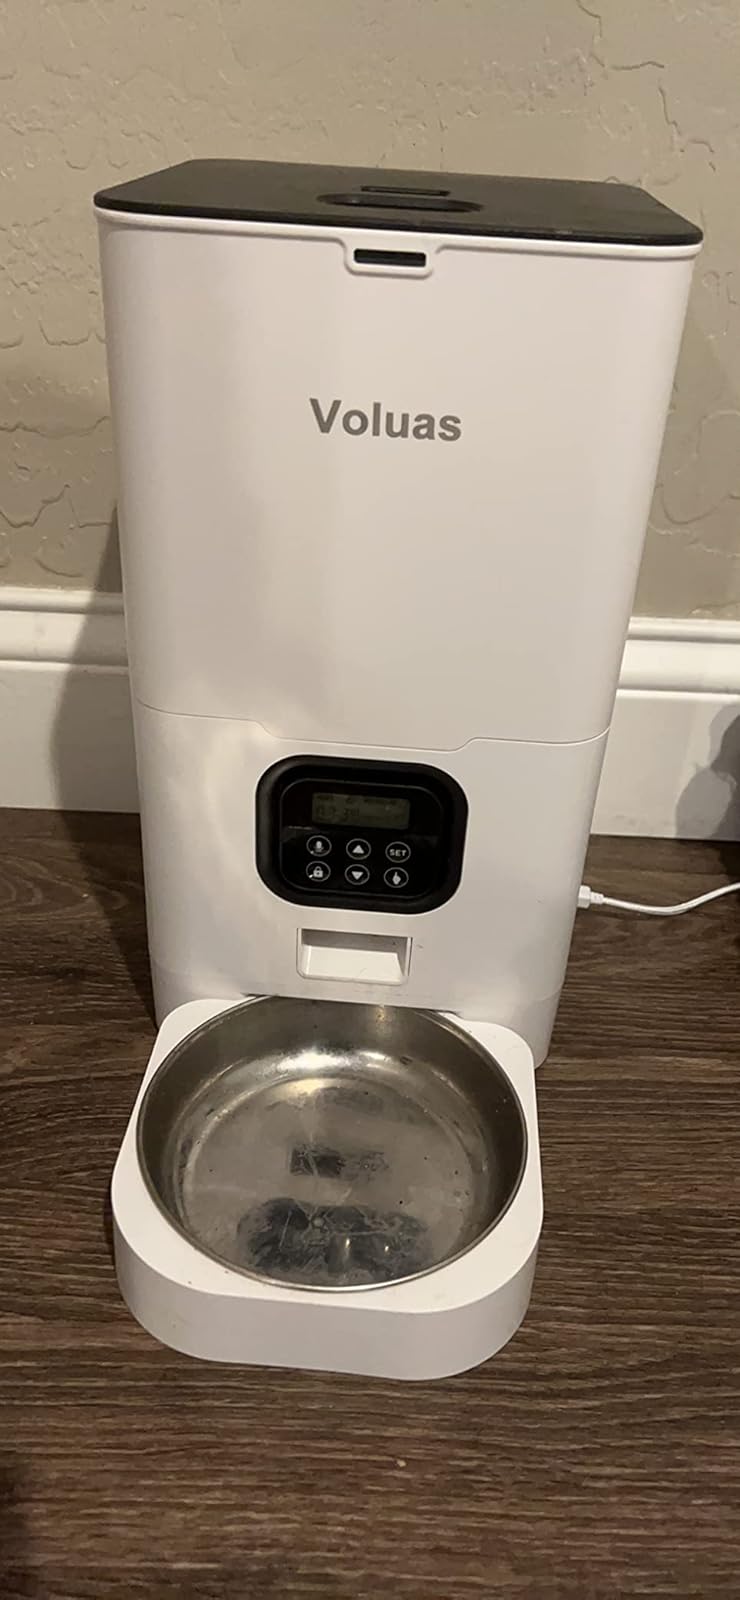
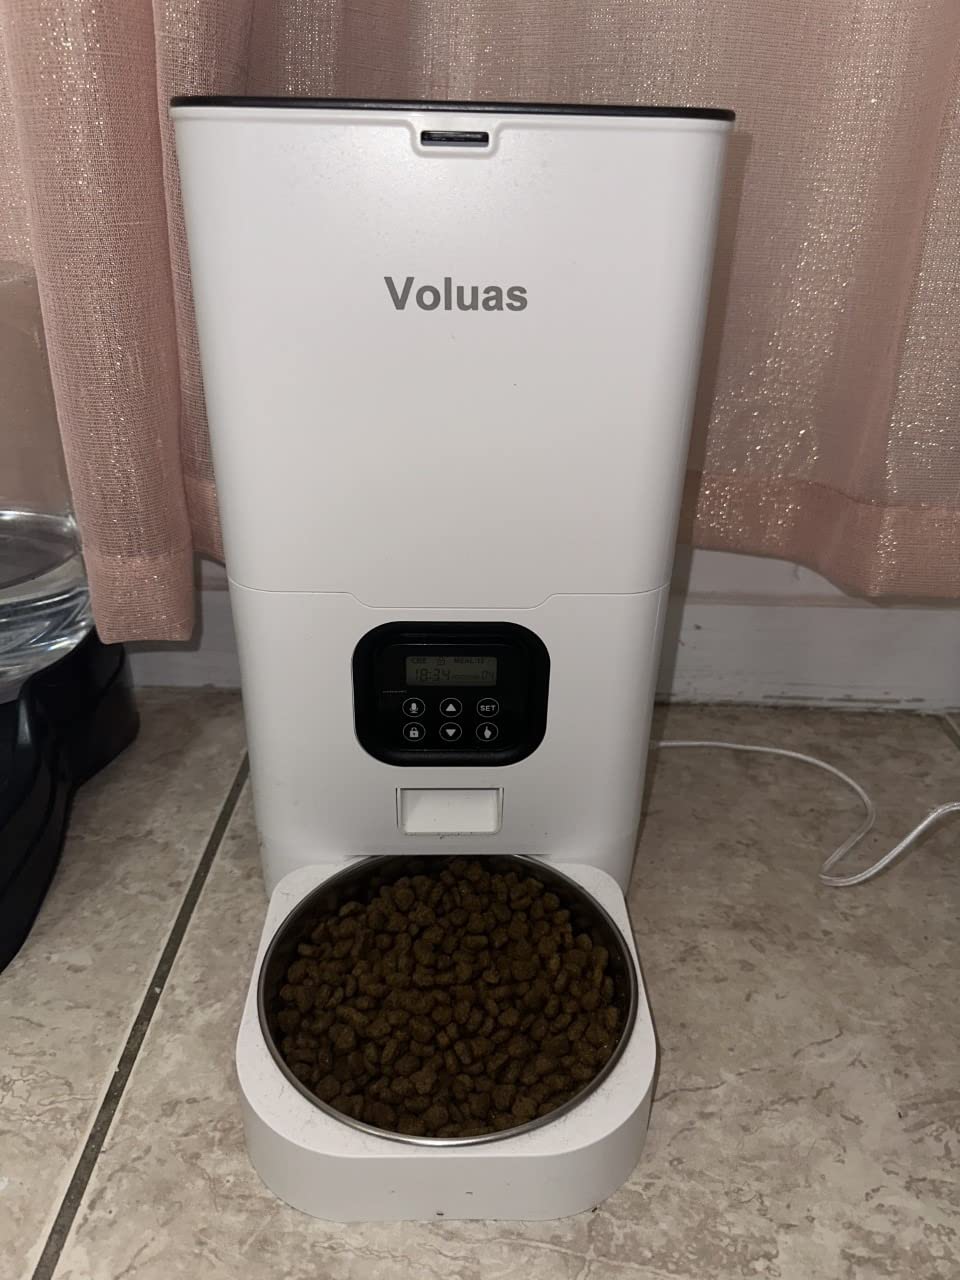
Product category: items_feeder
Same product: yes